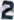
Number: 2